Thomas J. Conover House

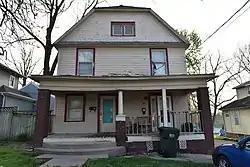

The Thomas J. Conover House is a historic residence located in Oskaloosa, Iowa, United States. Thomas J. Conover was a farmer who retired to town as a widower about 1910. He and his daughter Casa Mae Conover, lived here together while she worked at William Penn College. Between 1925 and 1951 she was a teacher of religious education, assistant registrar, secretary to the president, and the registrar. Single women who worked for the college rarely owned their own home. This suggests the difference in pay between men and women at the institution, even as it espoused gender equality. Casa had to live with her father and care for him in his old-age. Their Colonial Revival house was built about 1910. It is a two-story, frame, single-family dwelling that features a gable-end facade roof with hip-on-gable roof embellishment, fishscale shingles on the gable end, and a full-length front porch. It is the Casa Mae Conover's association with the school in the context of the Quaker testimony in Oskaloosa that makes this house historic. It was listed on the National Register of Historic Places in 1996.